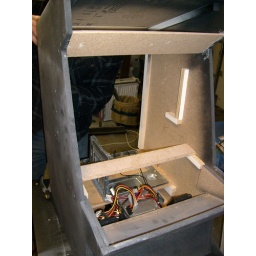
Picture of the internal components mounted inside the Arcade Machine looking in from the front of the cabinet where the LCD monitor will be.